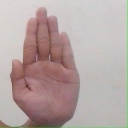
अक्षर: ध